Guy Hocquenghem

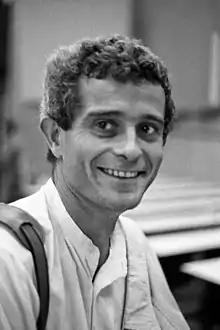
Hocquenghem in 1983

Guy Hocquenghem (10 December 1946 – 28 August 1988) was a French writer, philosopher, and queer theorist.